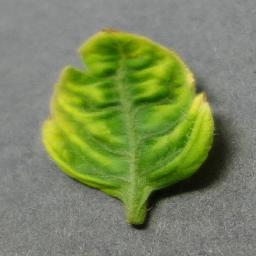
Label: Tomato___Tomato_Yellow_Leaf_Curl_Virus